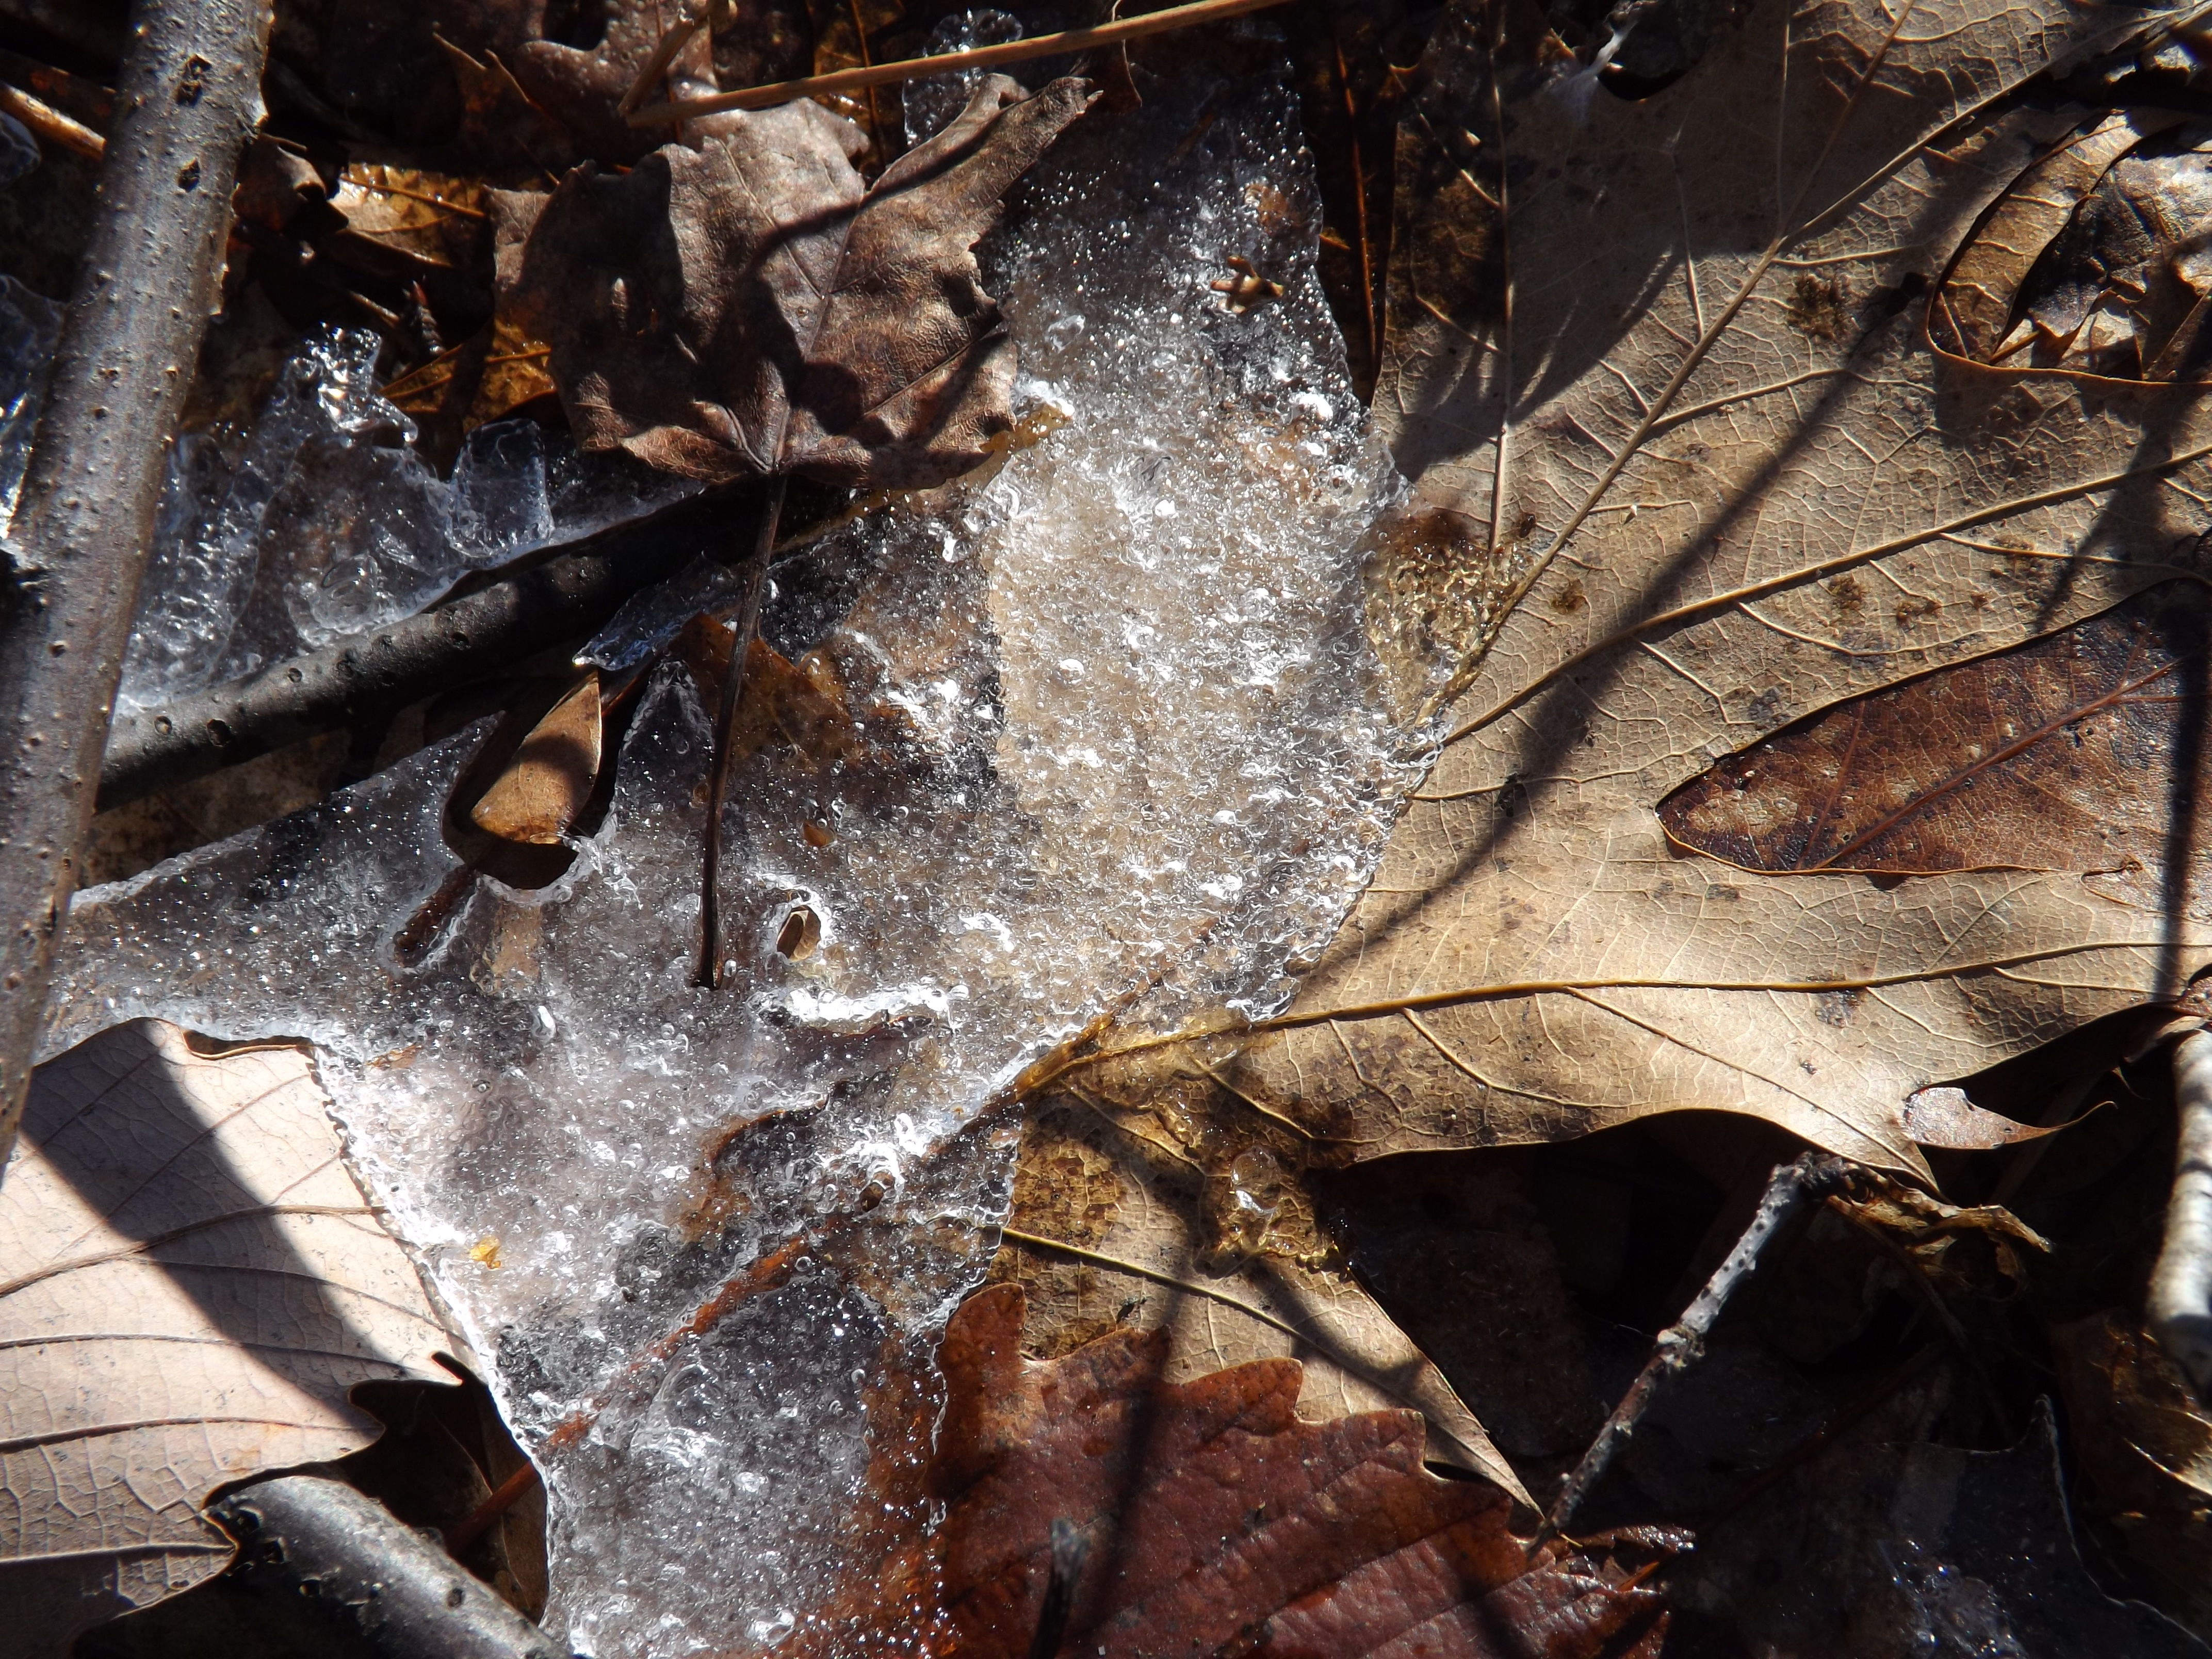
tree, nature, rock, cold, winter, wood, leaf, frost, wildlife, ice, autumn, frozen, season, fauna, macro photography, dead nature, woody plant